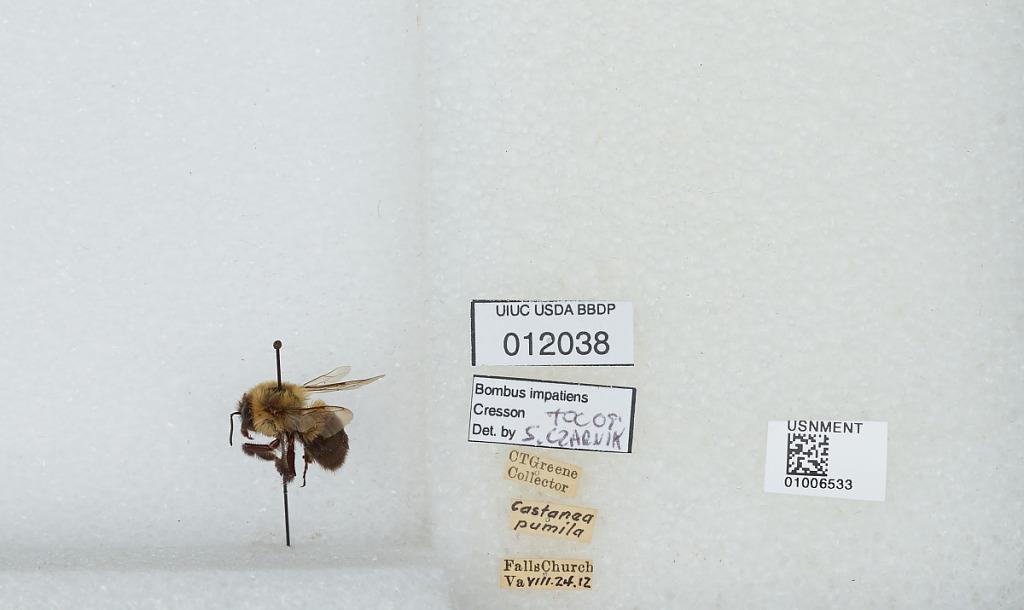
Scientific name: Bombus (Pyrobombus) impatiens Cresson
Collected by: C. Greene
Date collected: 1912-8-24
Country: United States
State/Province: Virginia
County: Falls Church
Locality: Falls Church
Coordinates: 38.8858, -77.1722
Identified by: Czarnik, S.